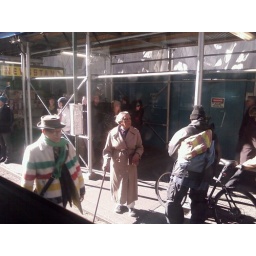
old black lady in times square (view from a bus - winter 2008)